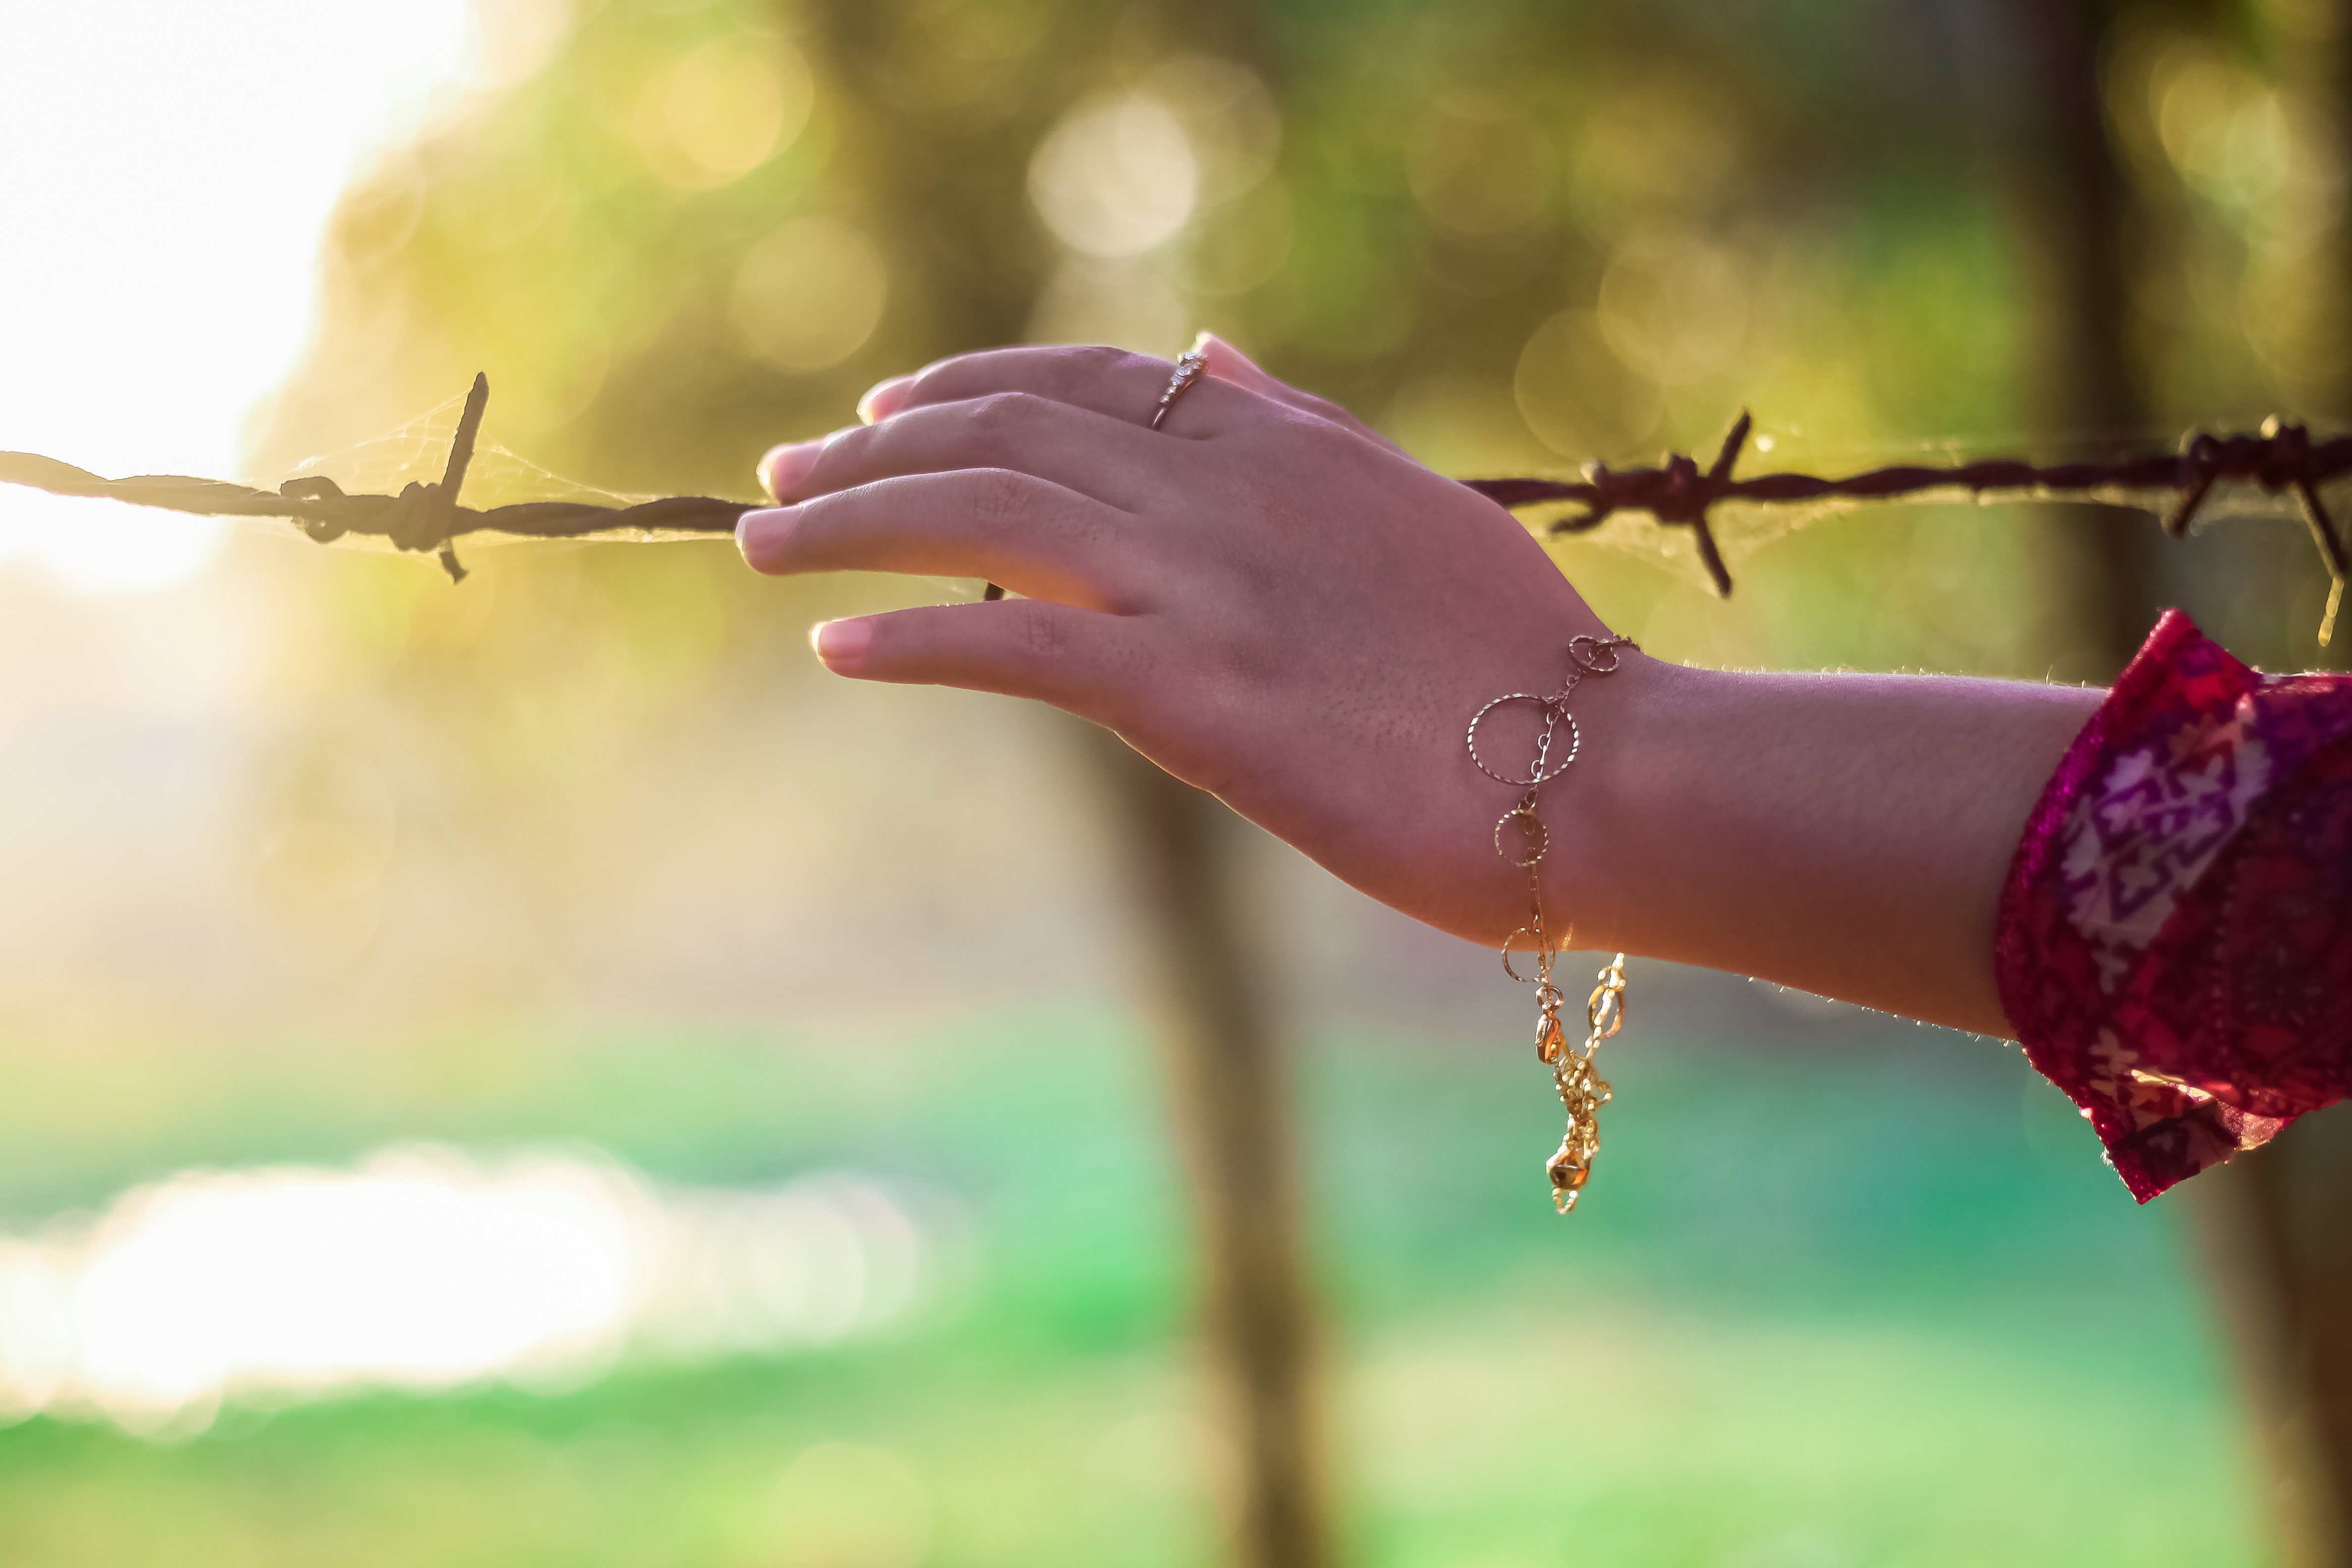
hand, tree, nature, outdoor, branch, blossom, people, plant, girl, sun, woman, photography, sunlight, morning, leaf, flower, love, young, spring, green, symbol, produce, color, natural, autumn, care, environmental, agriculture, holding, flora, health, season, life, close up, design, icon, macro photography, plant stem